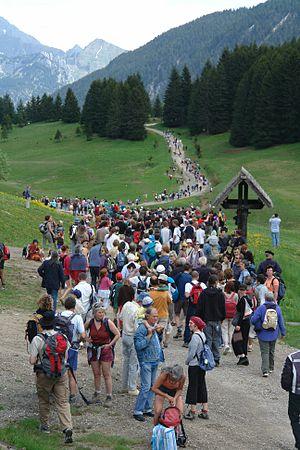
Le plateau des Glières est un plateau calcaire localisé dans le massif des Bornes, dans le département de Haute-Savoie en région Auvergne-Rhône-Alpes. Situé respectivement à 29 et 15 kilomètres de La Roche-sur-Foron et de Thorens-Glières, le plateau s'étend sur les communes du Petit-Bornand-les-Glières et de Thorens-Glières. Il accueille le monument national de la Résistance.